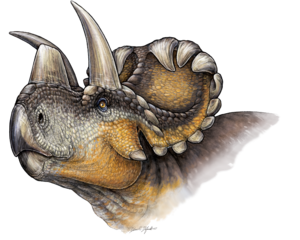
Wendiceratops est un genre éteint de dinosaures cératopsiens découvert en 2011 dans la formation géologique d'Oldman en Alberta par Wendy Sloboda et décrit et publié en 2015 par Michael Ryan du Musée d’histoire naturelle de Cleveland et David Evans du Musée royal de paléontologie de Toronto.